1744 English cricket season

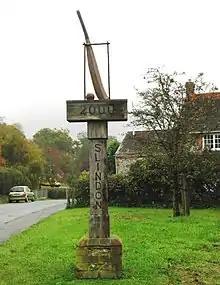
Slindon Cricket Sign

The season is also notable for the two earliest known surviving match scorecards. It is not until the 1772 season that more scorecards of top-class matches have survived, although a handful of cards from minor matches have been found.